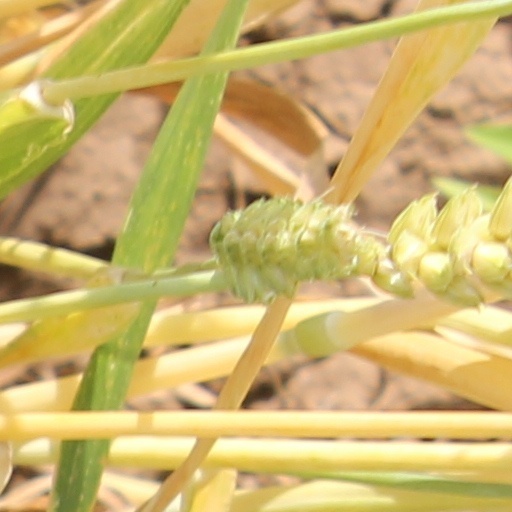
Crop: wheat